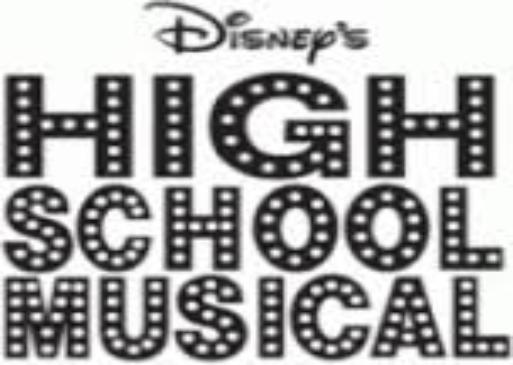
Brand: High School Musical
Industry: Leisure